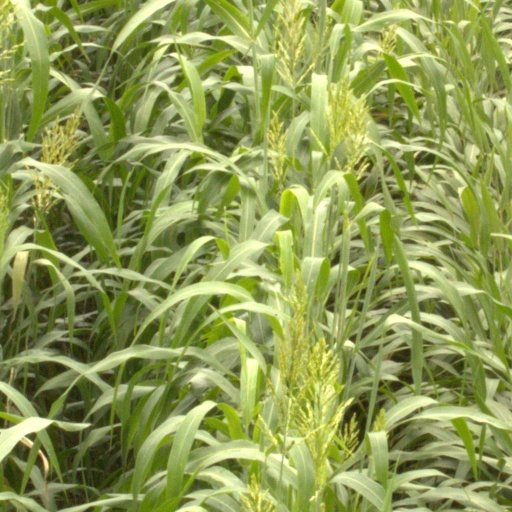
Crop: sorghum